No. 135 Squadron RAF

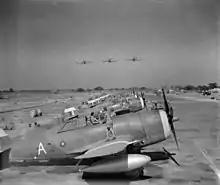
135 Sqn Thunderbolt Is at Chittagong, circa 1944

The squadron reformed on 15 August 1941 as a fighter unit equipped with the Hawker Hurricane IIA at RAF Baginton, but moved to RAF Honiley on 4 September. It became operational for a month on 3 October, but was then moved to Calcutta, India, embarking for there on 10 November. Due to the outbreak of the Pacific War the squadron was diverted to Rangoon, Burma, where it began operations against Japanese air attacks on 26 January 1942, having replaced its IIAs with Hurricane IIBs. It was based at Zayatkwin from 16 January and then Mingaladon from 28 January. The aircraft were almost entirely lost in the fighting, and to avoid being overrun by the Japanese advance the ground crew were evacuated to Calcutta, embarking on 20 February. The squadron was reformed there at Dum Dum from 27 March and began flying convoy patrols, moving to air defence duties and sweeps over Burma in January 1943. For the latter, it operated from fields code named George/Hove from 23 January, Ramu/Reindeer from 13 May, and Dohazari from 16 May.